Sofia Nizharadze

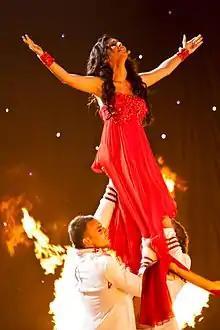
Eurovision 2010 semi-final performance

Nizharadze was chosen by GPB to represent Georgia in the Eurovision Song Contest 2010. An open call for songs was launched, and over 100 entries submitted, the broadcasting authorities selected six, that were all performed by her in a national final on 27 February in the Tbilisi Even Hall. "Shine" was voted as the winner.